Question: Please indicate a possible affordance area of hold_scissors that can be used for holding
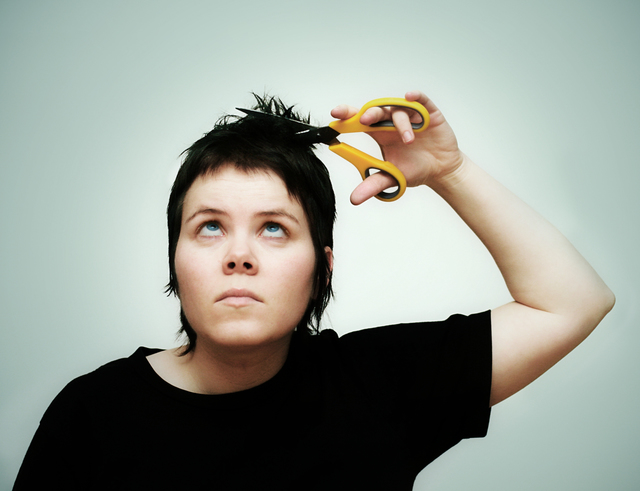
Answer: [324.5, 100, 430.5, 205]